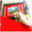
Label: cat